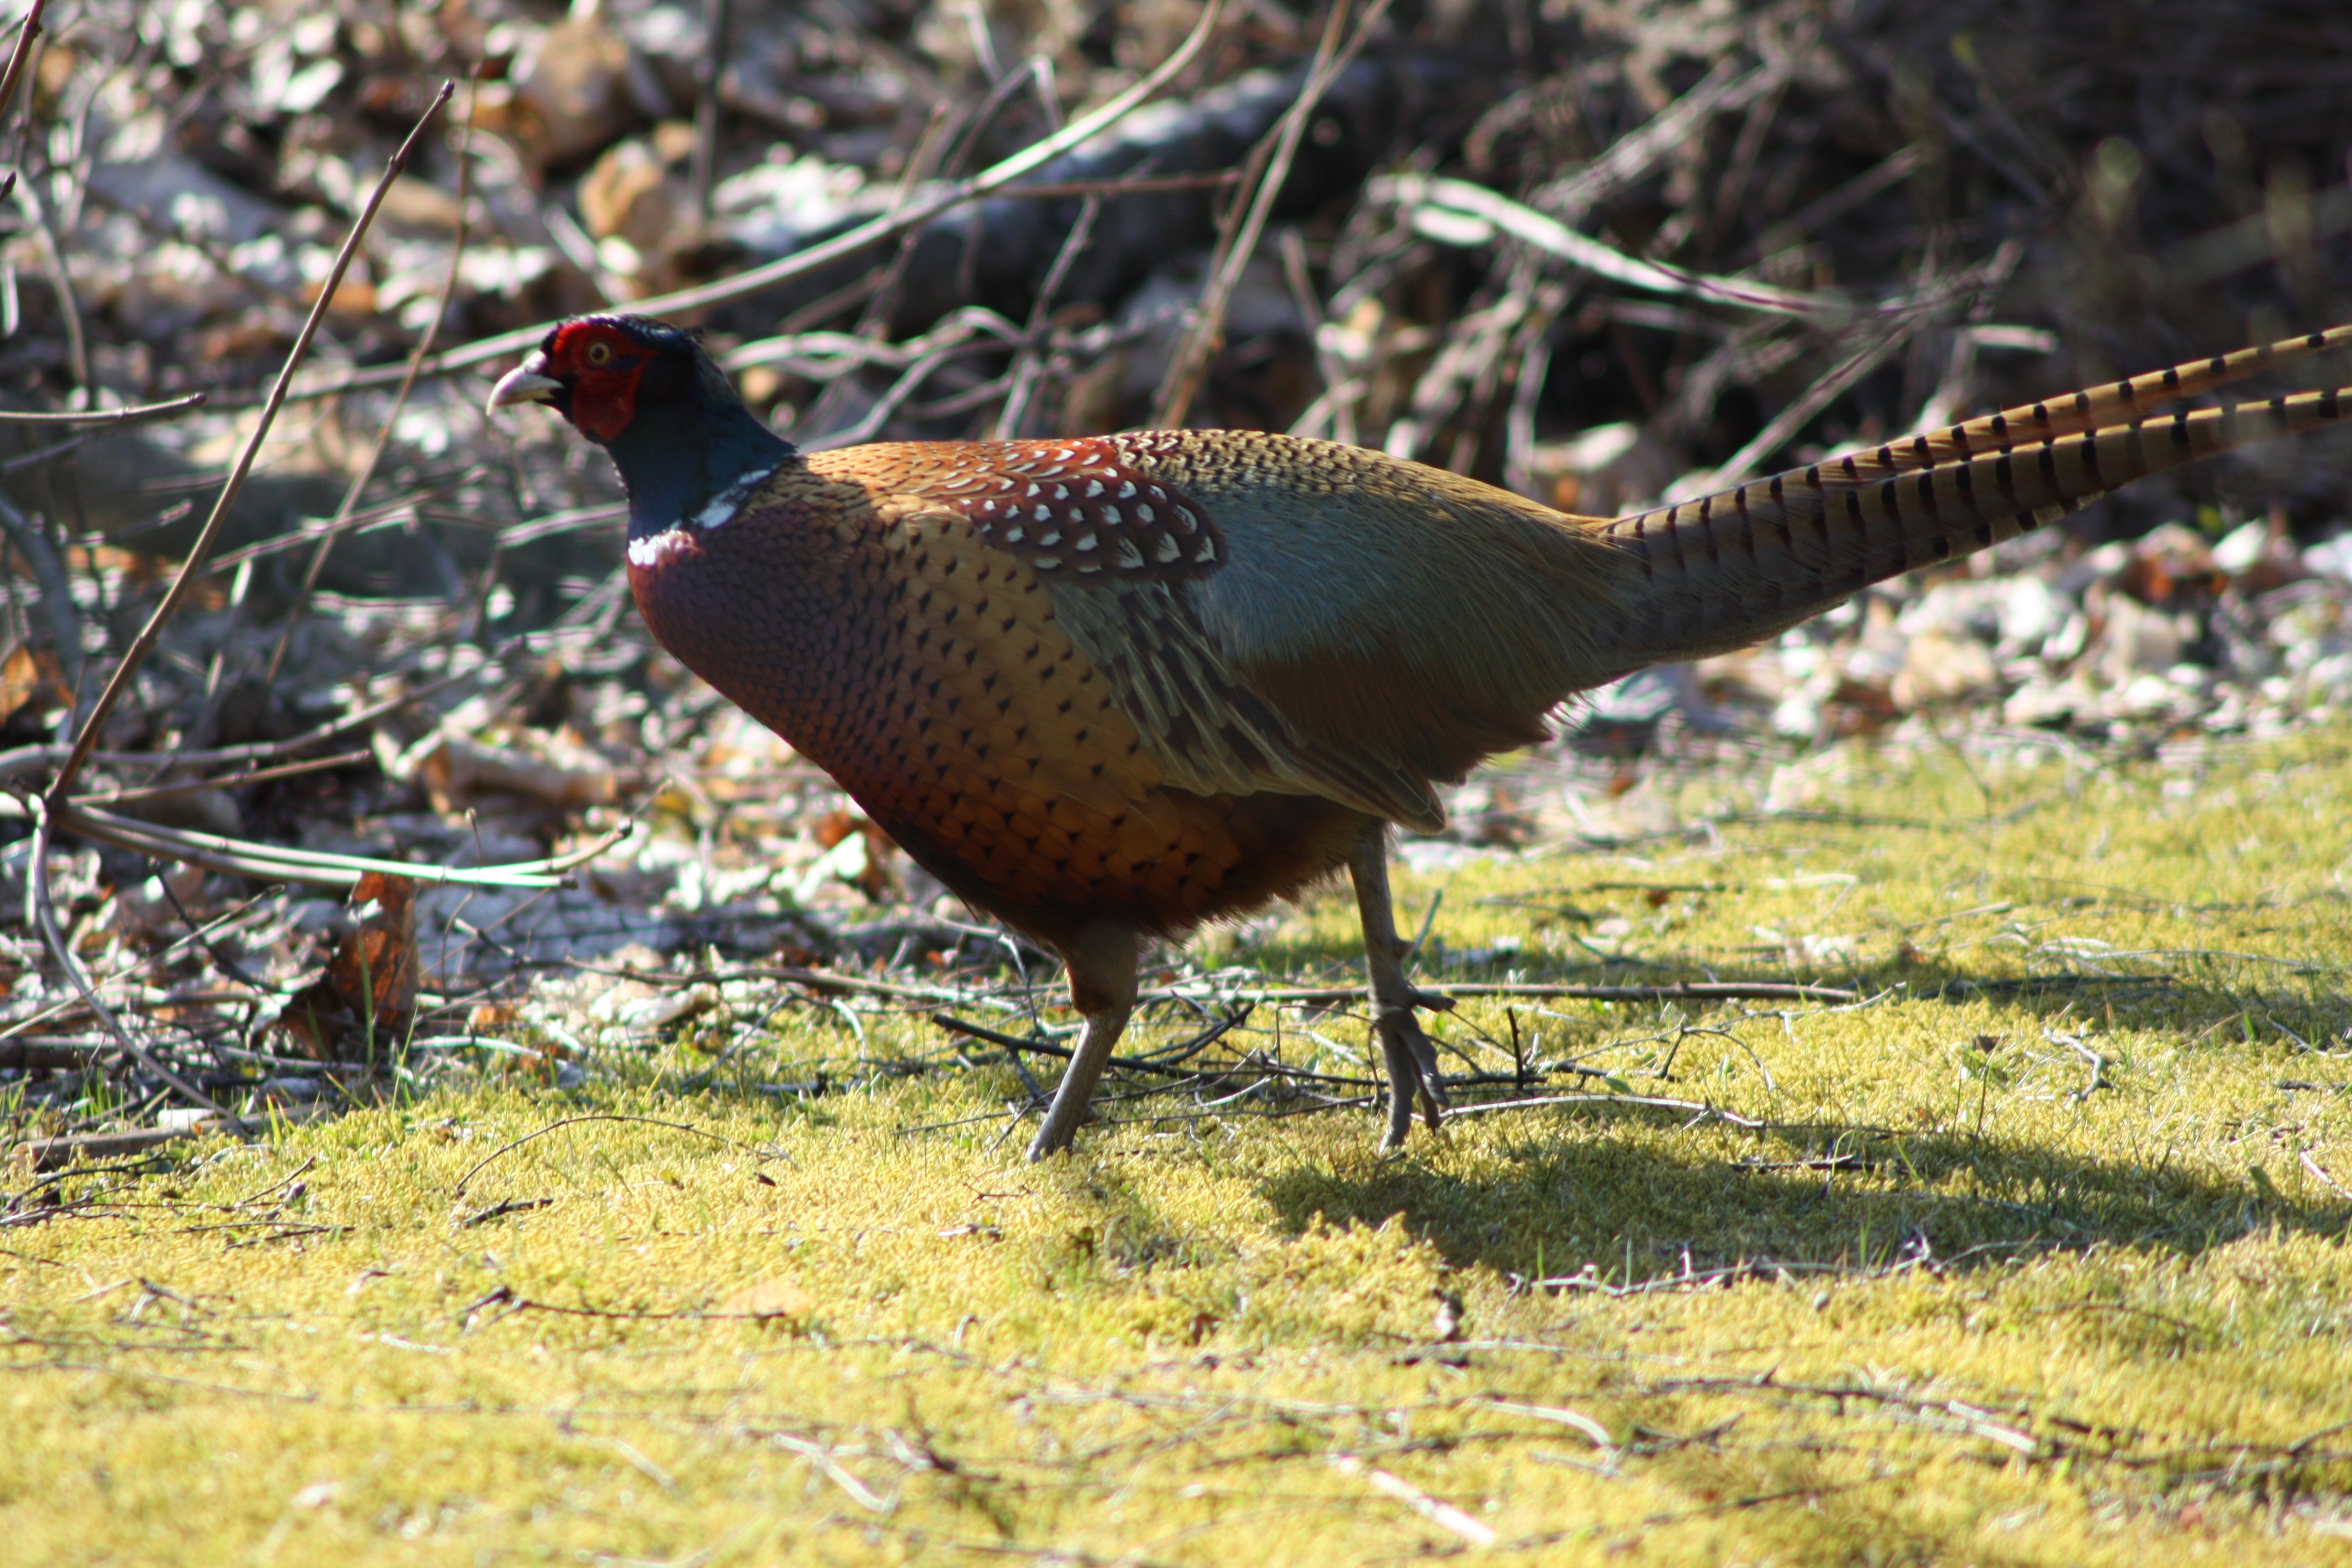
bird, prairie, game, wildlife, fauna, pheasant, galliformes, vertebrate, phasianidae, wild turkey